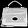
Label: Bag